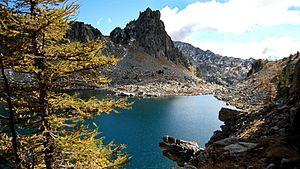
Le lac Nègre et le caïre Pounchu
Le lac Nègre est situé dans le massif du Mercantour, à 2 354 m d'altitude.